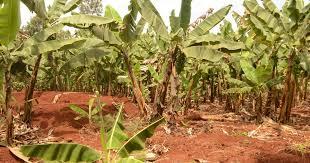
Shamba imepandwa mmea wa ndizi kwa wingi.Zingine zimetoa matunda lakini hayajaiva,kwa vile rangi yake ya kijani kibichi inaonekana .Mkulima anafai kuvuna,kwa vile kuna watu wanataka ndizi haijaiva waweze kupika.